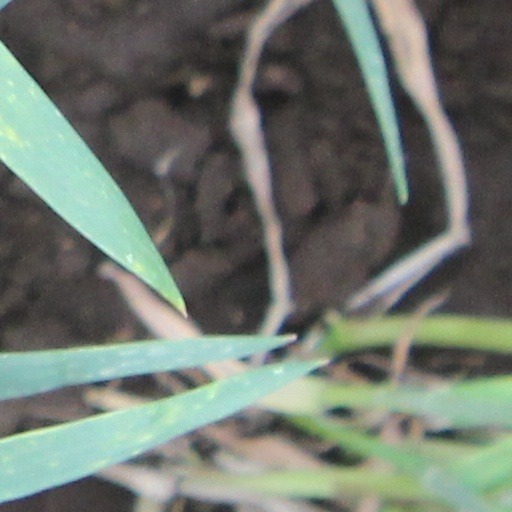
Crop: wheat